Disneyland

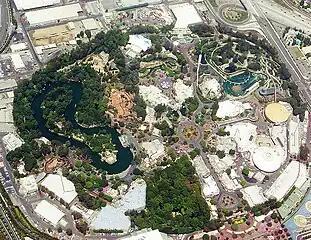
An aerial view of Disneyland in 2004

Matt Ouimet, the former president of the Disney Cruise Line, was promoted to assume leadership of the Disneyland Resort in late 2003. Shortly afterward, he selected Greg Emmer as Senior Vice President of Operations. Emmer was a long-time Disney cast member who had worked at Disneyland in his youth prior to moving to Florida and held multiple executive leadership positions at the Walt Disney World Resort. Ouimet set about reversing certain trends, especially concerning cosmetic maintenance and a return to the original infrastructure maintenance schedule, in hopes of restoring Disneyland's former safety record. Similarly to Walt Disney, Ouimet and Emmer could often be seen walking the park during business hours with members of their respective staff, wearing cast member name badges, standing in line for attractions, and welcoming guests' comments. In July 2006, Ouimet left The Walt Disney Company to become president of Starwood. Soon after, Ed Grier, executive managing director of Walt Disney Attractions Japan, was named president of the resort. In October 2009, Grier announced his retirement, and was replaced by George Kalogridis.